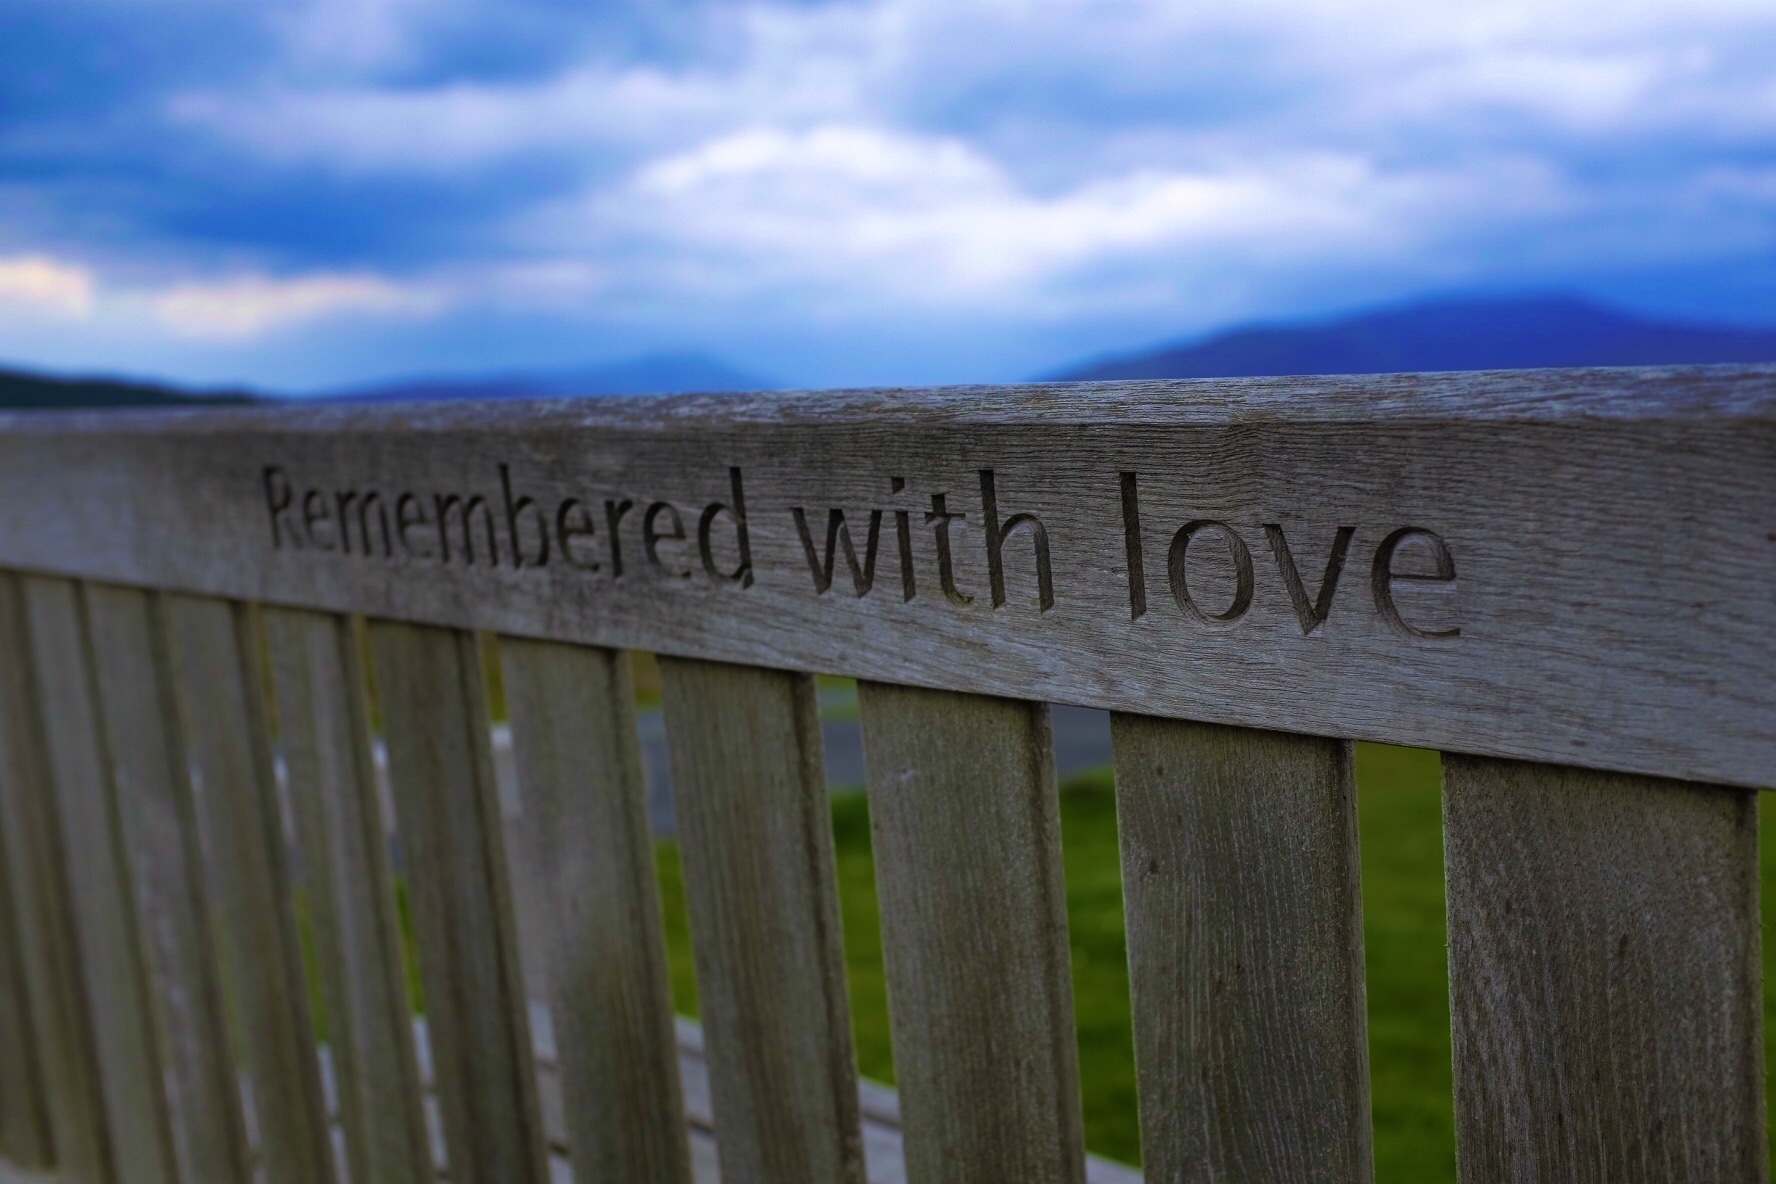
fence, wood, wall, outdoor structure, home fencing